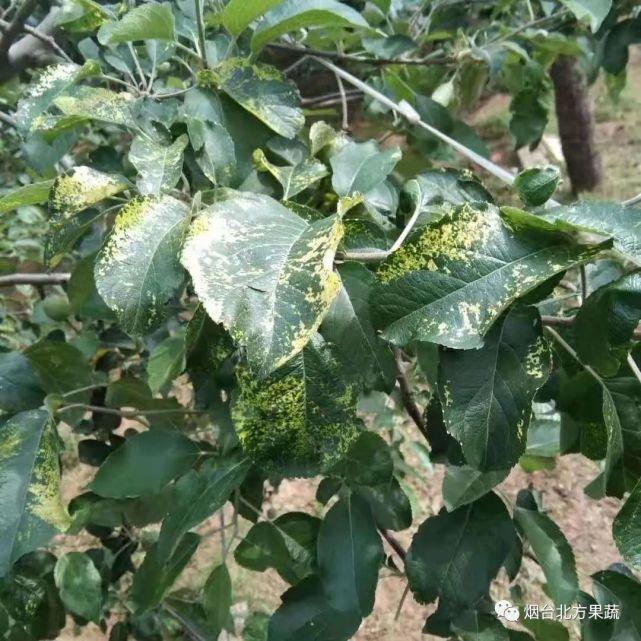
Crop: apple
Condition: mosaic_virus